Susan Polgar

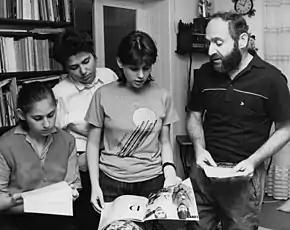
Judit, Zsuzsa, Zsófia, and László Polgár, 1989

Polgar and her two younger sisters, Grandmaster Judit and International Master Sofia, were part of an educational experiment carried out by their father László Polgár, who sought to prove that children could make exceptional achievements if trained in a specialized subject from a very early age. "Geniuses are made, not born," was László's thesis. He and his wife Klara educated their three daughters at home, with chess as the principal subject. In 2007, National Geographic released an hour-long documentary entitled "My Brilliant Brain" with Susan Polgar as the main subject (re-released as a DVD in multiple countries in multiple languages through 2010). The father also taught his three daughters Esperanto. Most of her family eventually emigrated to Israel, but Susan Polgar moved to New York after marrying an American citizen in 1994. Members of the Polgár family, who are Jewish, perished in the Holocaust, and both grandmothers were survivors of Auschwitz.